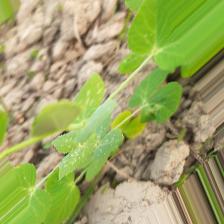
Label: Powdery Mildew